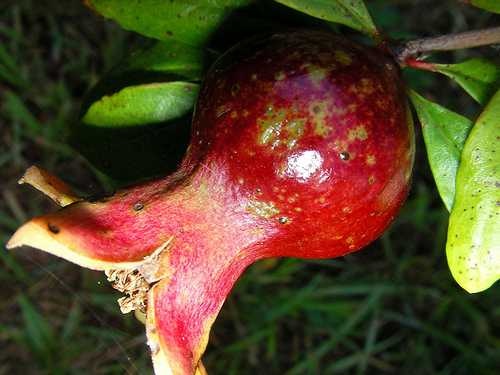
Label: Pomegranate